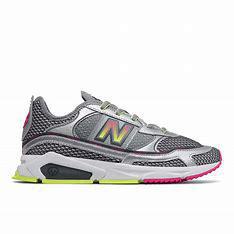
Brand: New
Model: Balance New Balance X Racer